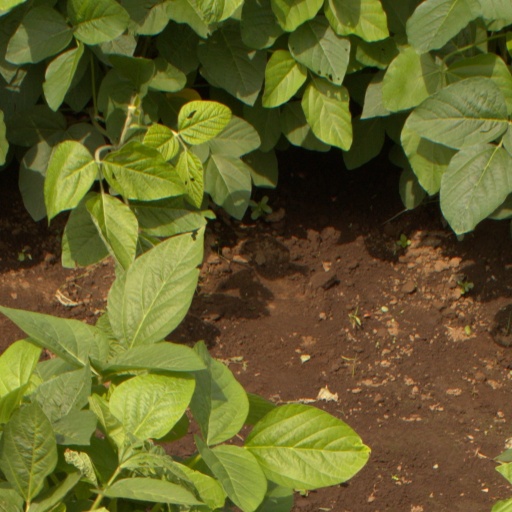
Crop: soybean